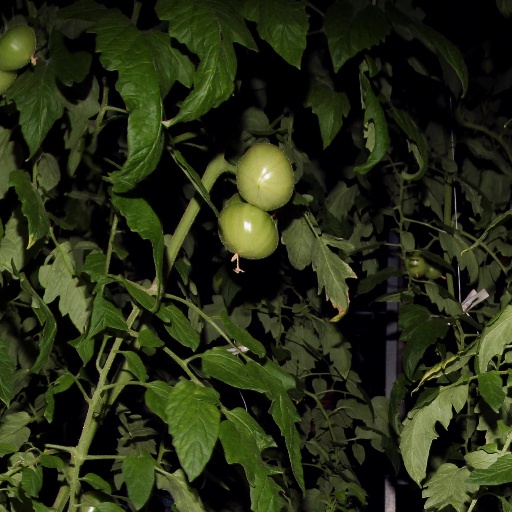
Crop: tomato